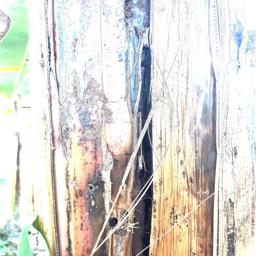
Label: PSEUDOSTEM WEEVIL